Scott Air Force Base

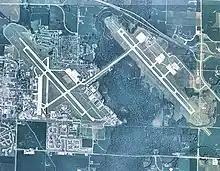
Scott Air Force Base, 2008

In 1957, Military Air Transport Service (MATS) moved to Scott AFB to help facilitate management of its east and west coast units, and between July and October 1957, ATC transferred its headquarters to Randolph AFB, Texas. During the changeover some technical training continued, however, by February 1959, the few remaining technical courses left Scott for other bases. As part of the air mobility transition, ATC's 3310th Technical Training Wing was re-designated on 1 October 1957, as the 1405th Air Base Wing, a MATS organization. With the transition complete, Scott's new primary mission became air mobility.